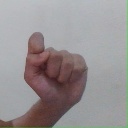
अक्षर: घ